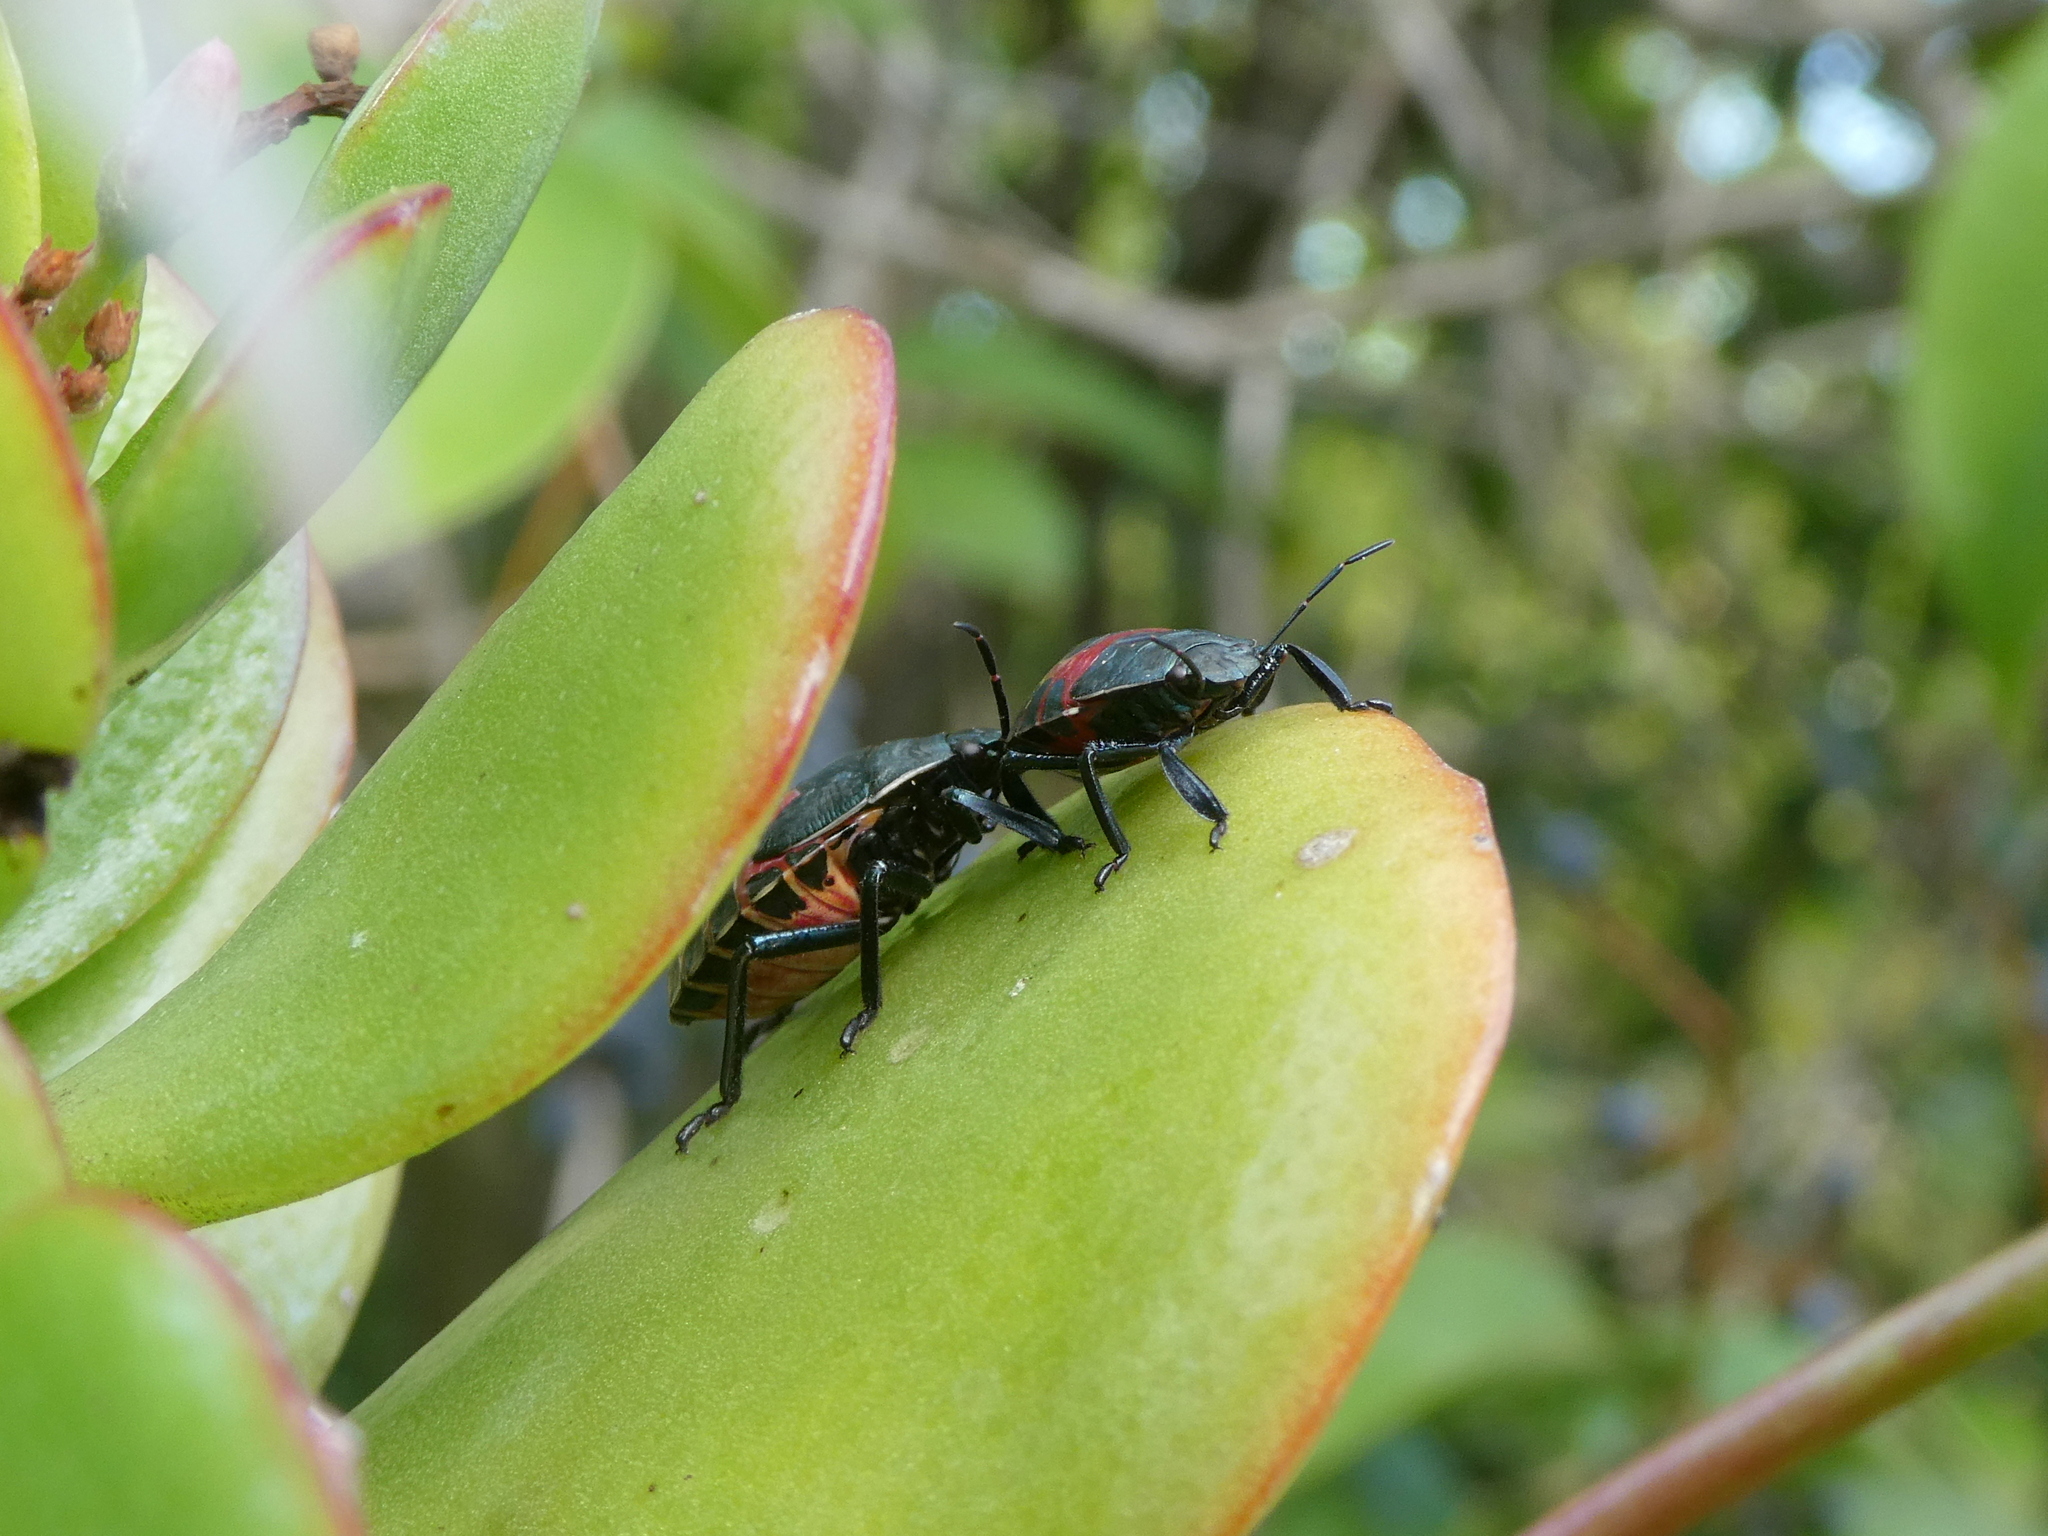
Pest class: stink_bug